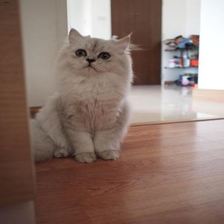
Species: cat
Breed: Persian